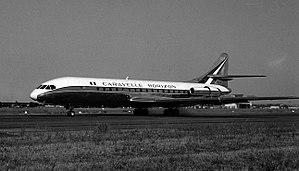
Pistes de Blagnac. 28 août 1962. Première sortie de la Caravelle Horizon (version américaine de l'avion) sur la piste
La Sud-Aviation SE 210 Caravelle est un avion de ligne biréacteur, destiné aux itinéraires court et moyen-courriers, produit entre 1958 et 1973 par la société française Sud-Aviation qui devient Aérospatiale en 1970. Premier biréacteur civil au monde produit en série, il présente la caractéristique, innovante pour l'époque, d'avoir les moteurs placés à l'arrière du fuselage et non dans les ailes comme pour le Comet, ou dans des nacelles subalaires comme c'est le cas pour le 707 de Boeing. Conçue pour remplacer les avions à moteurs à pistons tels que le Douglas DC-6, la Caravelle peut emporter, selon les versions, de 80 à plus de 130 passagers sur une distance maximale comprise entre 1 650 et 3 400 km.